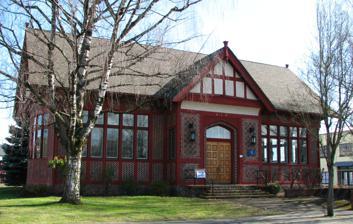
Building: Gresham Carnegie Library
Country: United States of America
Year built: 1913
Former library and museum in Oregon Gresham Carnegie Library Gresham Carnegie Library in 2008 45°30′02″N 122°25′51″W / 45.50055°N 122.43072°W / 45.50055; -122.43072 Location Gresham, Oregon , United States Type Library Established 1913 ( 1913 ) Branch of Multnomah County Library The Gresham Carnegie Library , is a historic building in Gresham , Oregon . The Tudor style building designed by Folger Johnson was built in 1913 and was added to the National Register of Historic Places in January 2000. It served as a public library in the Multnomah County Library system from 1913 until December 1989 when the Gresham Library opened. At that time the Gresham Historical Society purchased the building and opened the Gresham History Museum . The building underwent six-months of renovations in 2012. See also List of Carnegie libraries in Oregon National Register of Historic Places listings in Multnomah County, Oregon References